Timeline of the occupation of the Malheur National Wildlife Refuge

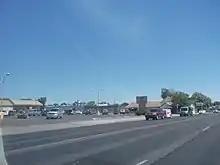
The Safeway parking lot in Burns, Oregon where participants gathered prior to the occupation.

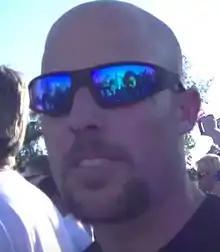
Jon Ritzheimer, pictured here in May 2015, was identified as one of the leaders of the militant occupation.

Ammon Bundy, the leader of a group now calling themselves Citizens for Constitutional Freedom, said he began leading the occupation after receiving a divine message ordering him to do so.